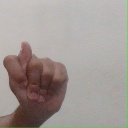
अक्षर: ट